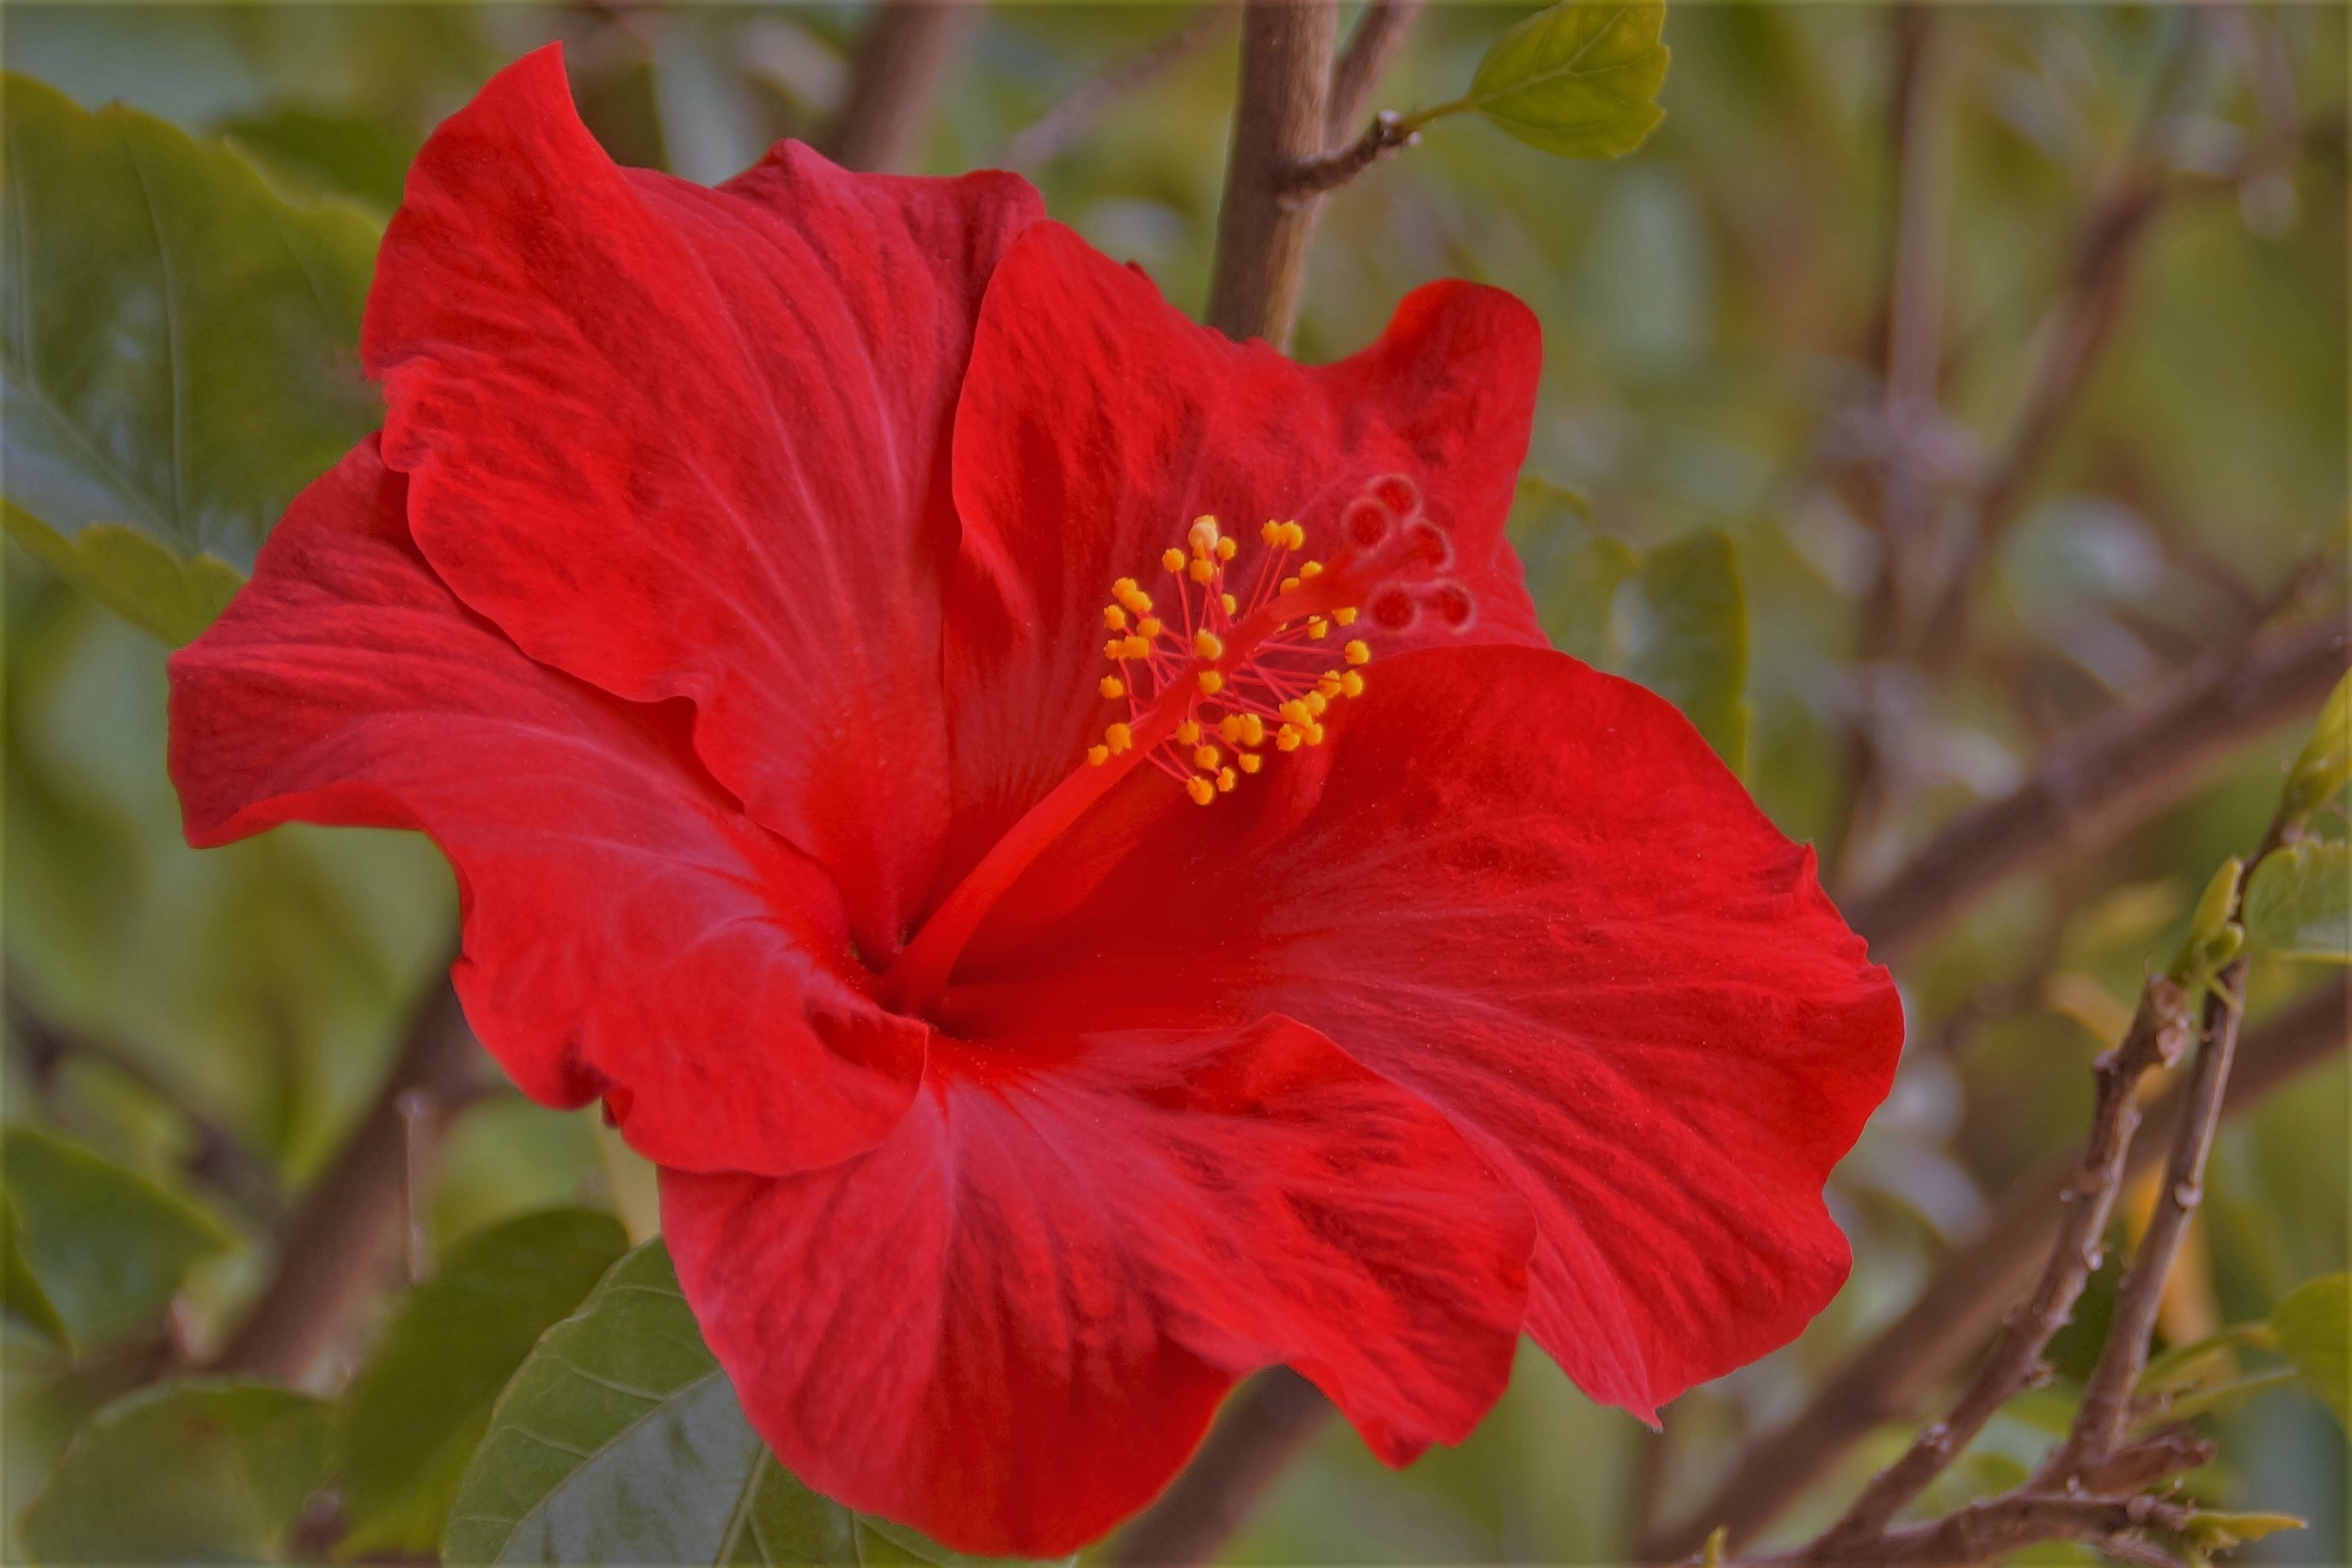
plant, flower, petal, red, flora, red flower, shrub, hibiscus, malvales, macro photography, flowering plant, chinese hibiscus, land plant